DreamHack Austin 2017

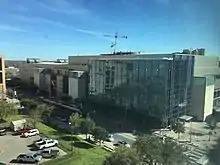
DreamHack Austin was held in the Austin Convention Center.

DreamHack Austin 2017 was held in the Austin Convention Center from April 28 to April 30, 2017. Asus Republic of Gamers had a booth at the convention and Asus, Intel and "PC Gamer" collaborated to set up gaming laptops and desktops, as well as a virtual reality station, in the "free-to-play" area. Austin was the first DreamHack event to be livestreamed directly on Twitter as part of a 2017 partnership between the two organizations.